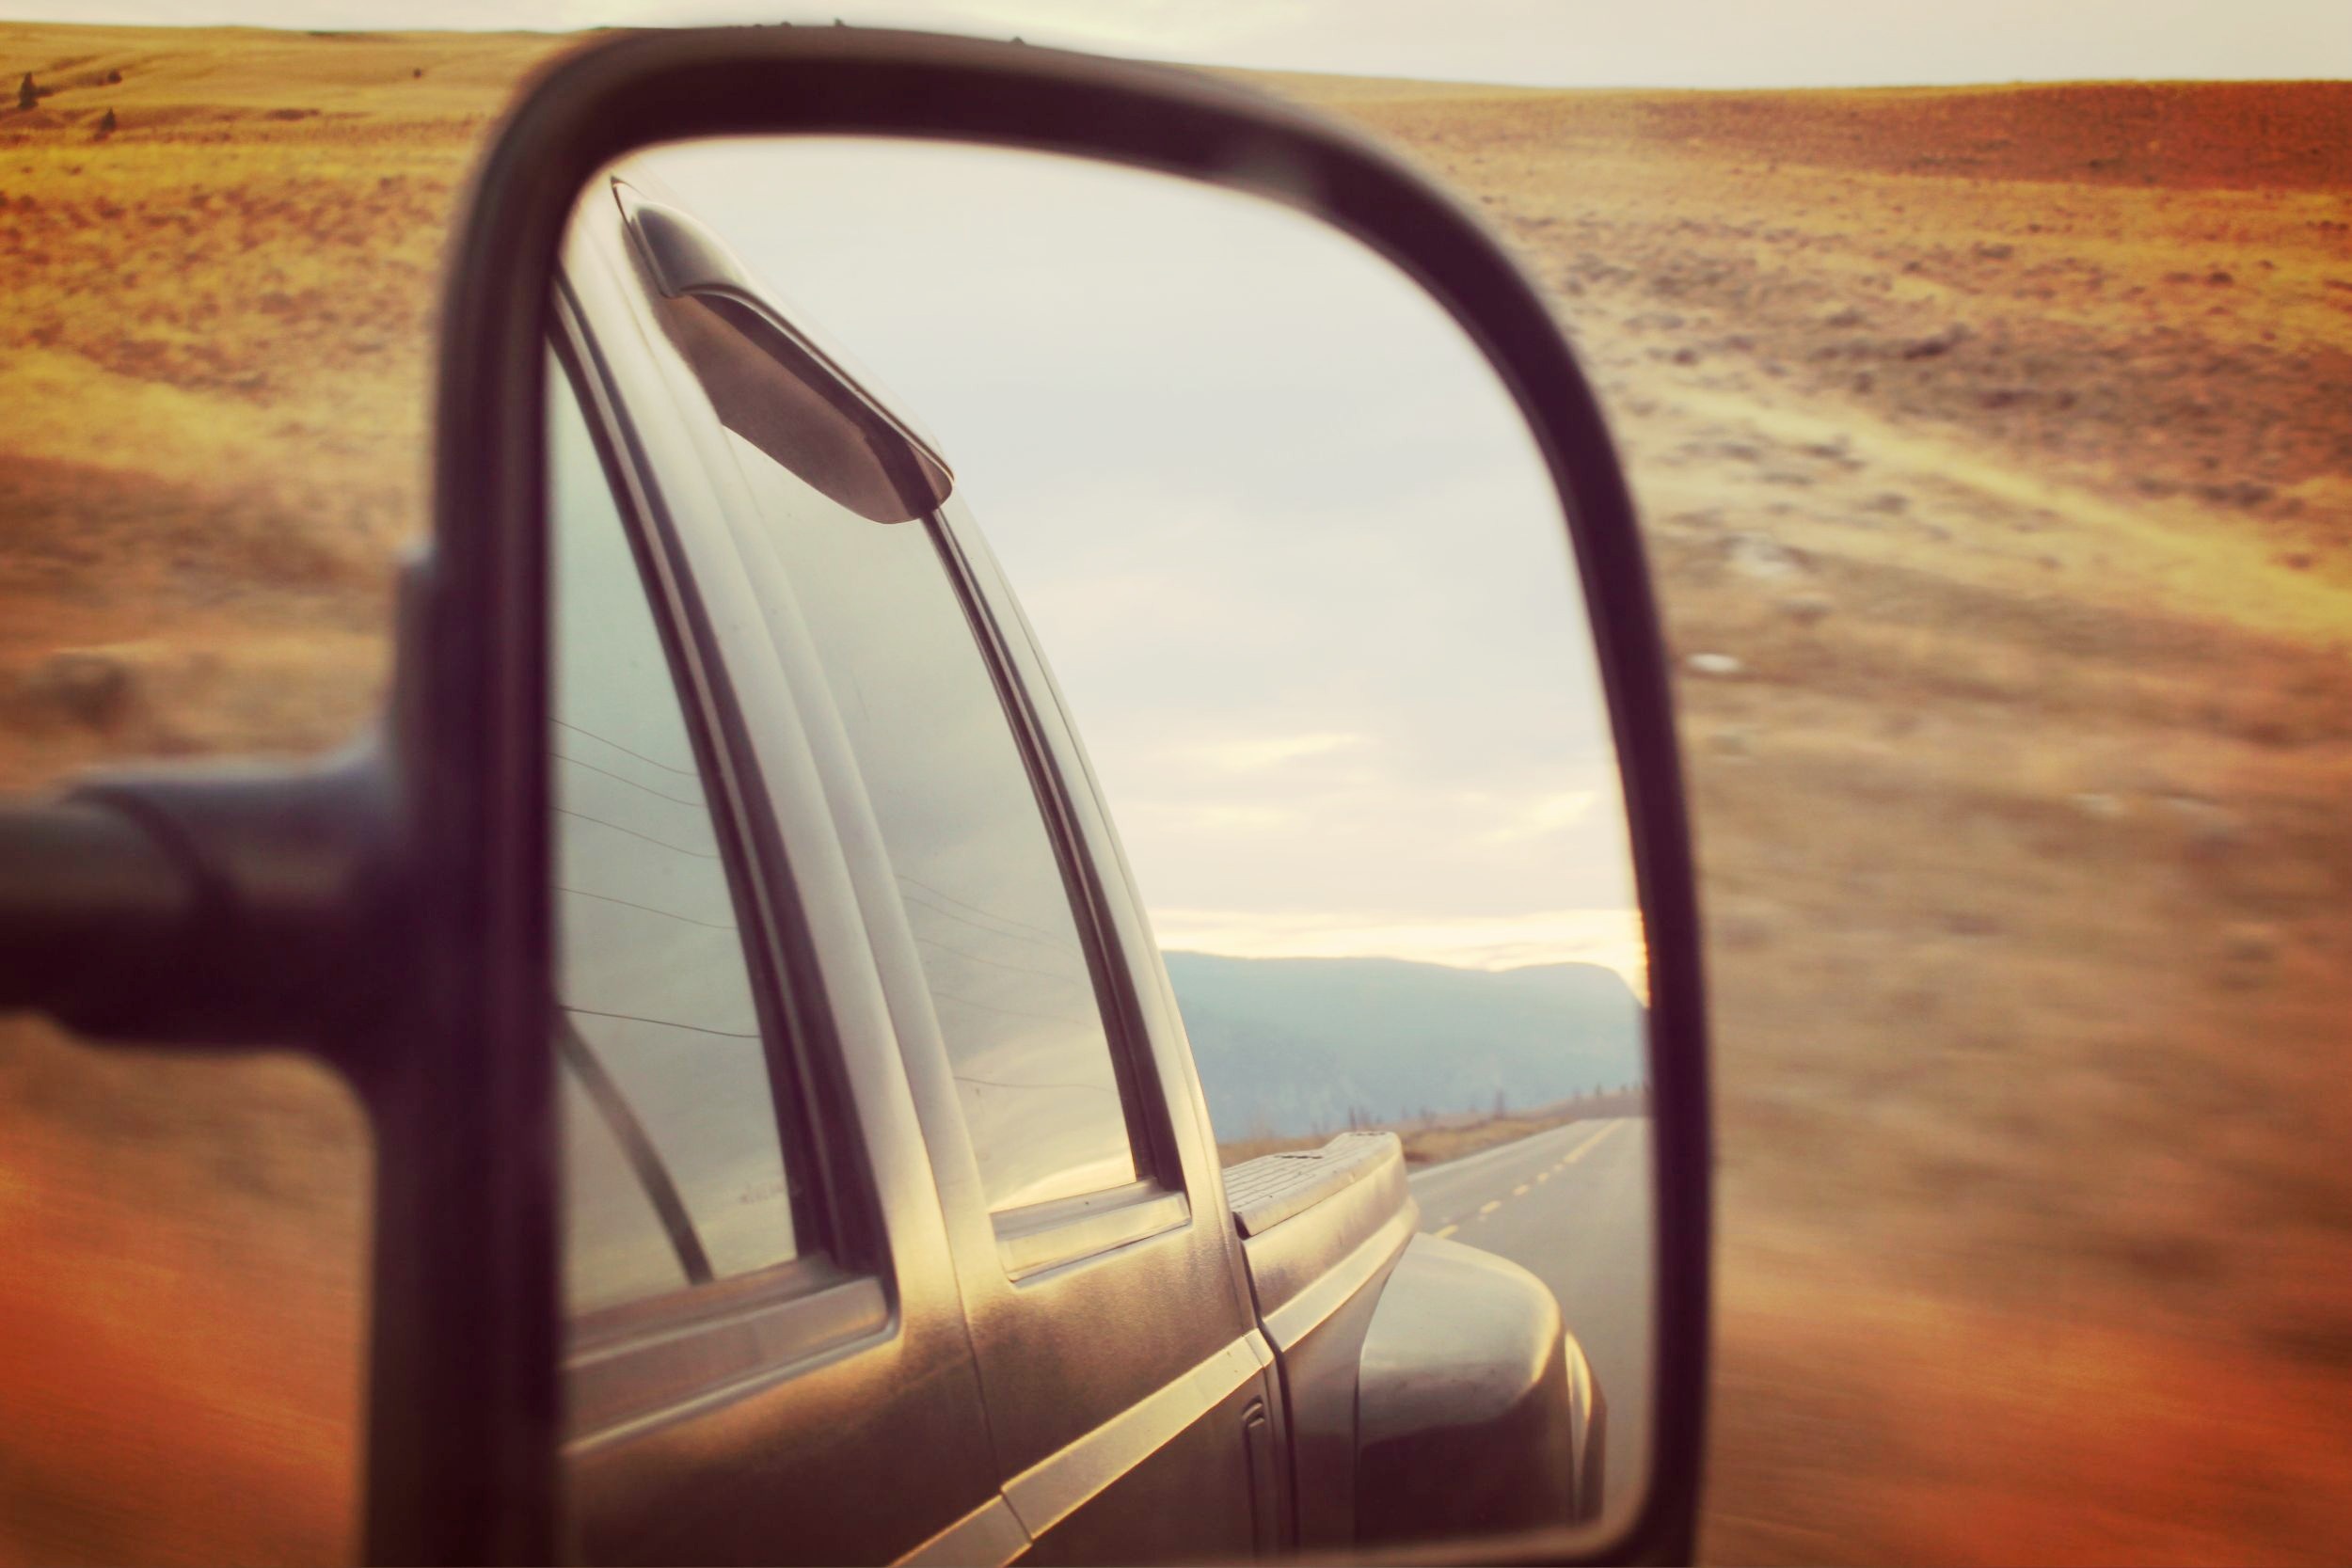
hand, light, road, photography, morning, desert, window, glass, travel, reflection, journey, color, roadtrip, trip, close up, sunglasses, eye, glasses, photograph, eyewear, image, organ, shape, vision care